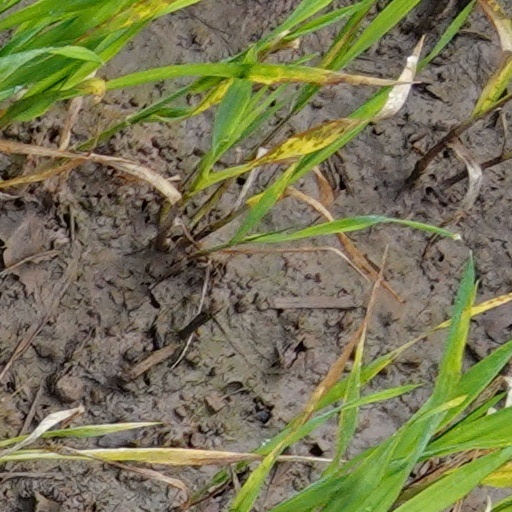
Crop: wheat